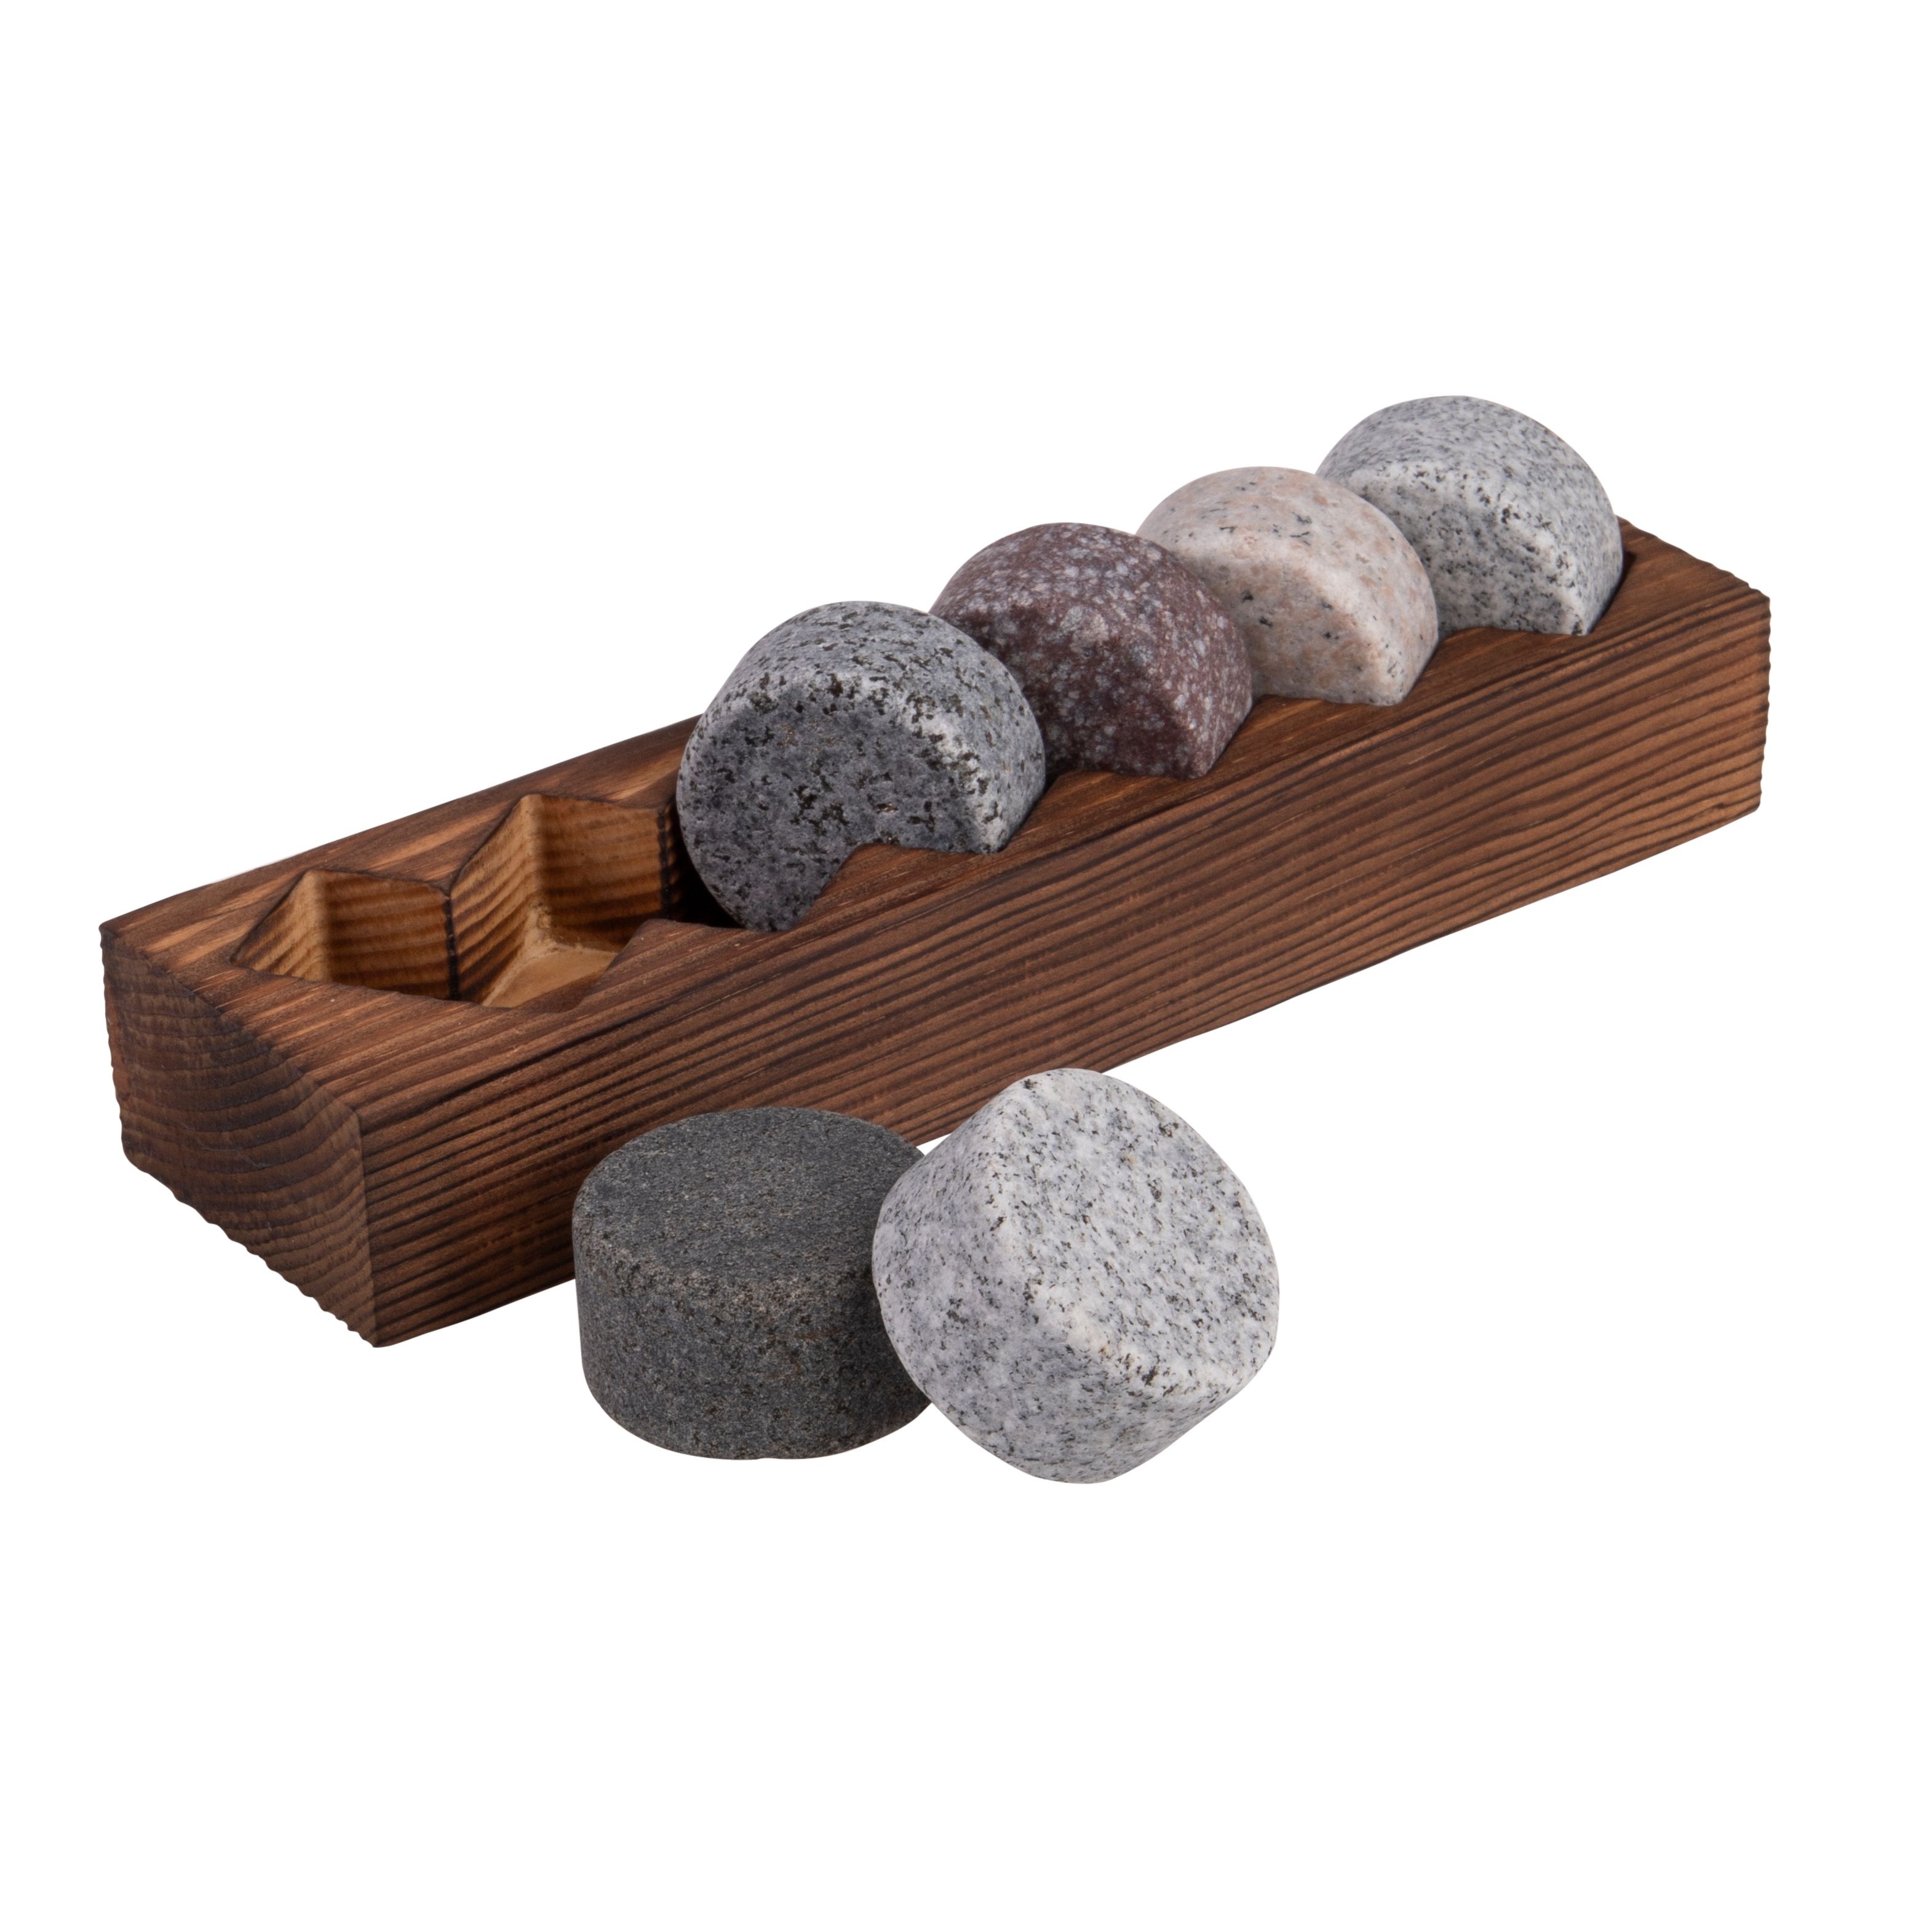
Whisky Discs with Wood Base Set/6
Brand: Wheel&Barrow Home
These round stones cool your drinks without the dilution effect found from traditional melting ice that can alter the true taste of your finest spirit. Great for your favourite whisky, gin and vodka. These beautiful natural stones create a smooth and leisurely drinking experience and make the perfect gift.
Category: Home & Garden > Kitchen & Dining > Barware > Beverage Chilling Cubes & Sticks